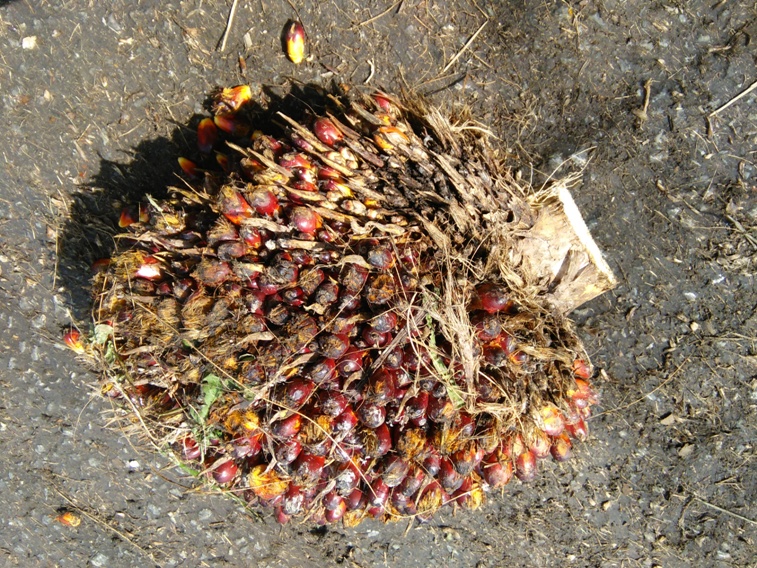
Ripeness: Ripe